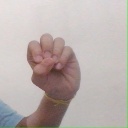
अक्षर: उ